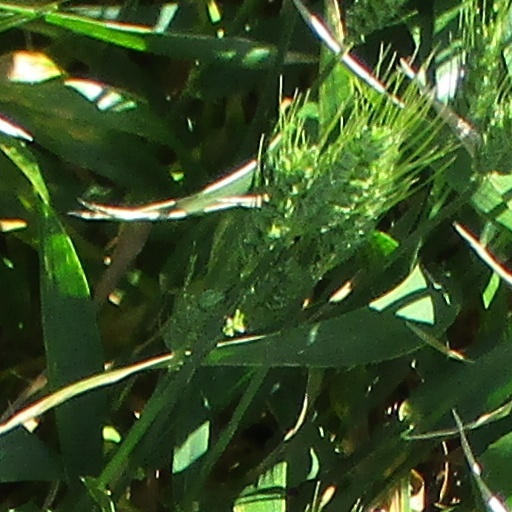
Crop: wheat